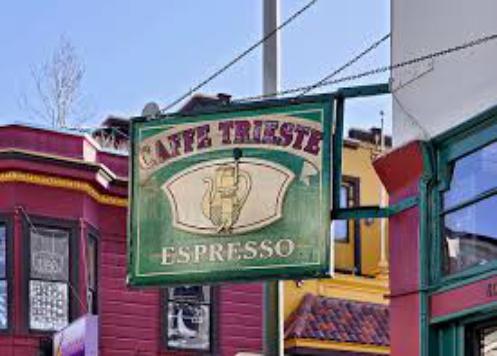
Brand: Caffe Trieste
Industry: Food